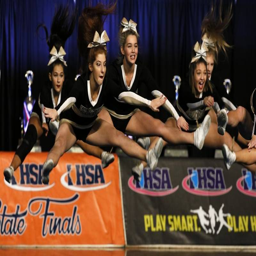
state school performs during the preliminary round friday .